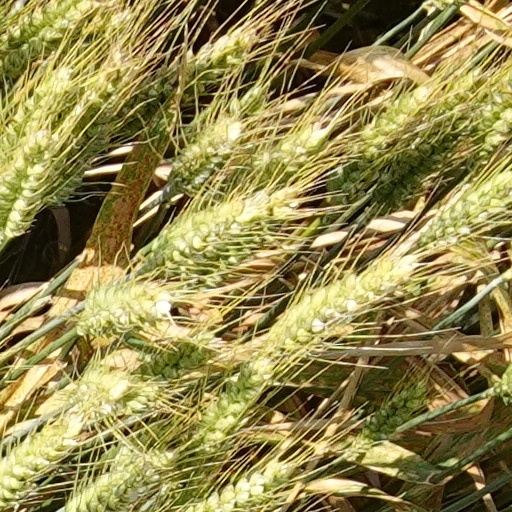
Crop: wheat